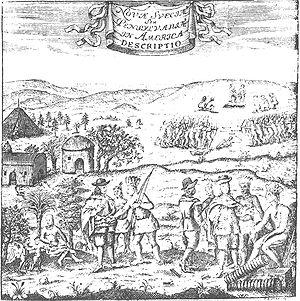
Johan Björnsson Printz fut le gouverneur ayant dirigé la Nouvelle-Suède, en Amérique du Nord, le plus longtemps avant de céder sa place à son fils et rentrer en Suède. Durant son séjour aux abords de Delaware, la colonie connut un essor remarquable au niveau des infrastructures et des institutions.